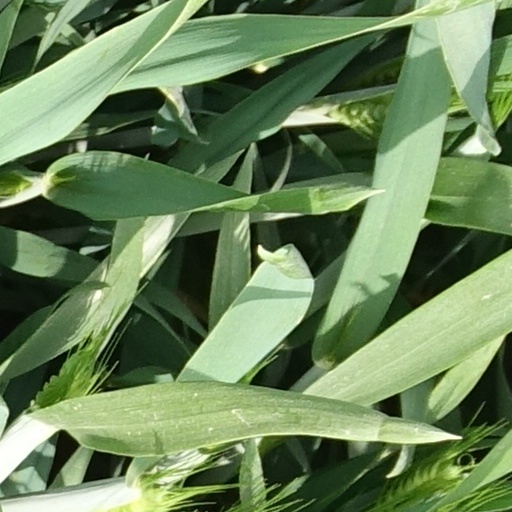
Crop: wheat